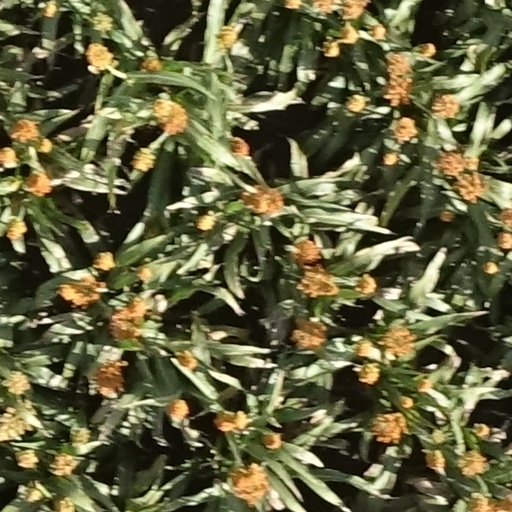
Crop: sorghum